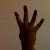
The image shows a hand gesture representing the number 4 in Indian Sign Language.